Tamil Nadu Generation and Distribution Corporation

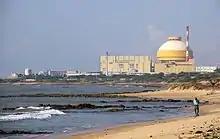
Kudankulam Nuclear Power Plant in 2009

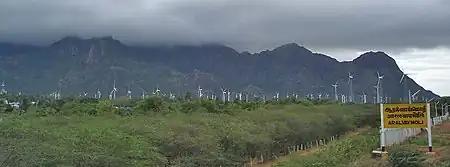
Wind farm in Muppandal, Kanyakumari District, Tamil Nadu.

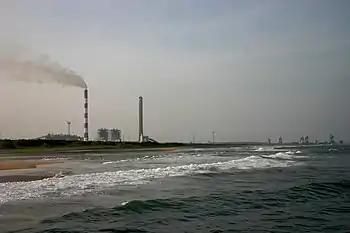
North Chennai Thermal Power Station.

To satisfy the energy needs of the state, Tamil Nadu Electricity Board has a total installed capacity of 10,214 MW which includes shares from the State government, Central government and Independent power producers. The state also has installations with renewable energy sources such as windfarms that supply up to 4,300 MW. Due to the astronomical increase in energy demand in recent years, the state has a power deficit which is estimated to be approx. 11.9% as of Feb 2009. To meet the ever-increasing energy demand, TNEB has proposed a number of next-generation projects to be constructed over the next 5 years.